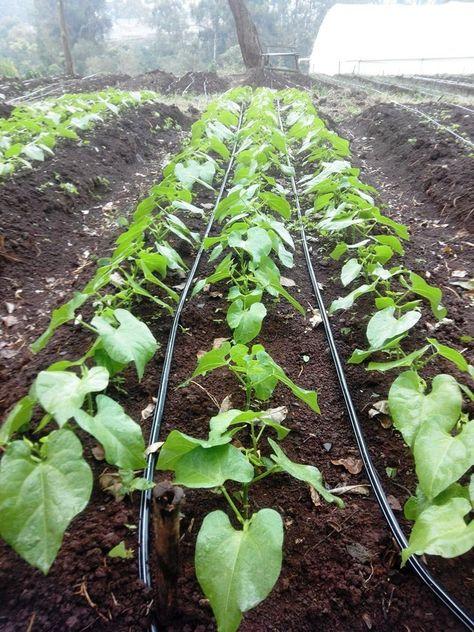
Shamba lililo pandwa mimea midogo kwa mistari mirefu, ikiwa kijani kibichi na yenye afya. Kila mstari wa mimea una bomba dogo jeusi la umwagiliaji, likiashiria matumizi ya teknolojia ya kisasa katika kilimo. Udongo unaonekana kuwa wenye unyevu nyevu na rotuba na kwa mbali kuna muundo unaofanana na chafu ama makaazi ya mimea.